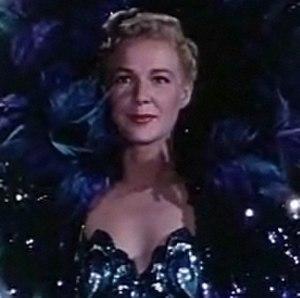
Betty Hutton est une actrice et chanteuse américaine, née Elizabeth June Thornburg le 26 février 1921 à Battle Creek et décédée le 11 mars 2007 à Palm Springs d'un cancer du côlon. Elle est inhumée au Desert Memorial Park de Cathedral City.
Sous le plus grand chapiteau du monde est un film américain réalisé par Cecil B. DeMille en 1952.